AIO Robotics

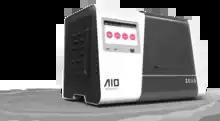
ZEUS is an all-in-one 3D printer with integrated computer, touchscreen and 3D scanner.

The ZEUS is the world's first 3D Printer with an integrated 3D Scanner, on-board computer, and touchscreen. Critical technology components of ZEUS are currently patent-pending. The ZEUS has a print volume of 8x6x5.7 inches (WxLxH). The scanning volume is 9 inch (diameter) x 5 inch (height). It also has on-board features such as auto-calibration, meshing, auto-leveling, and on-board slicing, which is powered by a 1.7 GHz high-speed processor. The ZEUS also includes a built-in 7-inch color display, with an intuitive and easy to operate user interface. ZEUS offers internet connection for automated software updates. In Fall 2015, AIO Robotics introduced a report button for ZEUS. Once pressed, a support request is sent from ZEUS directly to AIO Robotics' customer support. In December 2015, the ZEUS received a platinum award in LibraryWorks' second annual Modern Library awards.